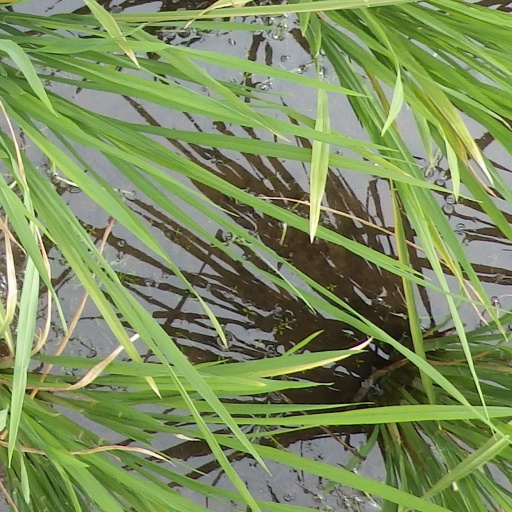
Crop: rice